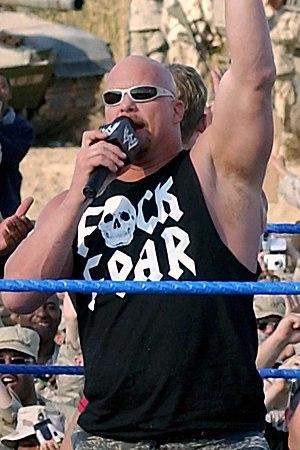
WrestleMania XXVII est une manifestation de catch professionnel télédiffusée, disponible en paiement à la séance. L'événement, produit par la World Wrestling Entertainment, qui s'est déroulé le 3 avril 2011 au Georgia Dome, à Atlanta aux États-Unis. Il s'agit du premier WrestleMania, spectacle annuel le plus important de la WWE, se déroulant dans l'État de Géorgie. Sept catcheurs, dont l'hôte de la cérémonie The Rock, sont présents sur l'affiche officielle.
Le WWE Hall of Fame est une institution qui honore d'anciens employés de la World Wrestling Entertainment et d'autres figures qui ont contribué au catch et au divertissement sportif en général.